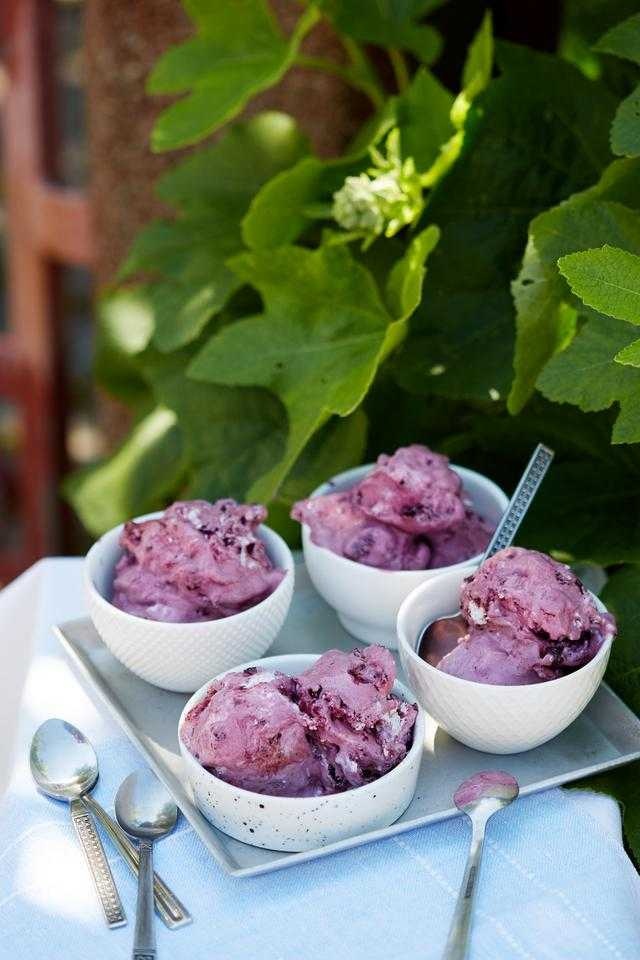
Label: Blueberry